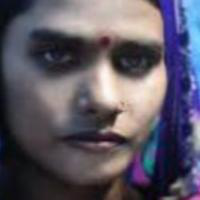
Age group: age 21-30